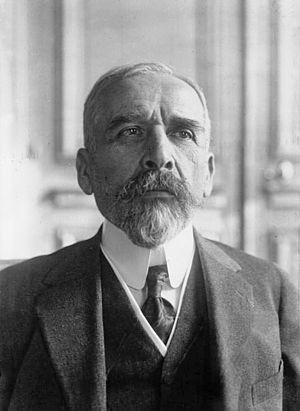
M. Maunoury, Ministre de l'Intérieur
Maurice Maunoury, né le 16 octobre 1863 à Alexandrie, mort le 16 mai 1925 à Paris, est un homme politique français, député d'Eure-et-Loir de 1910 à 1924, ministre de l'Intérieur de 1922 à 1924.